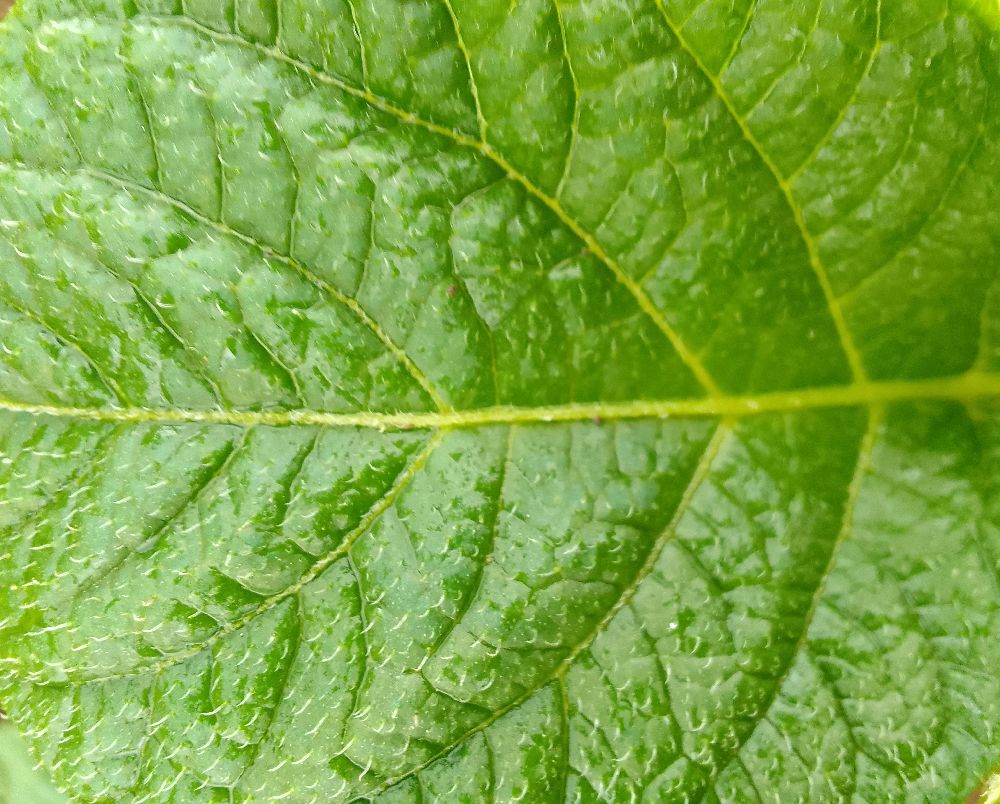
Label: Healthy